A Bloody Battle for Revenge

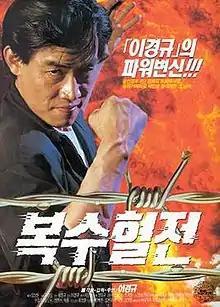
Theatrical poster

A Bloody Battle for Revenge is a 1992 South Korean action film directed, written by, and starring Lee Kyung-kyu. This film is often cited as an example of failure in the movie industry in South Korea.